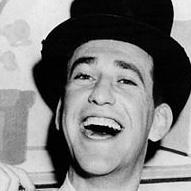
Age: 33